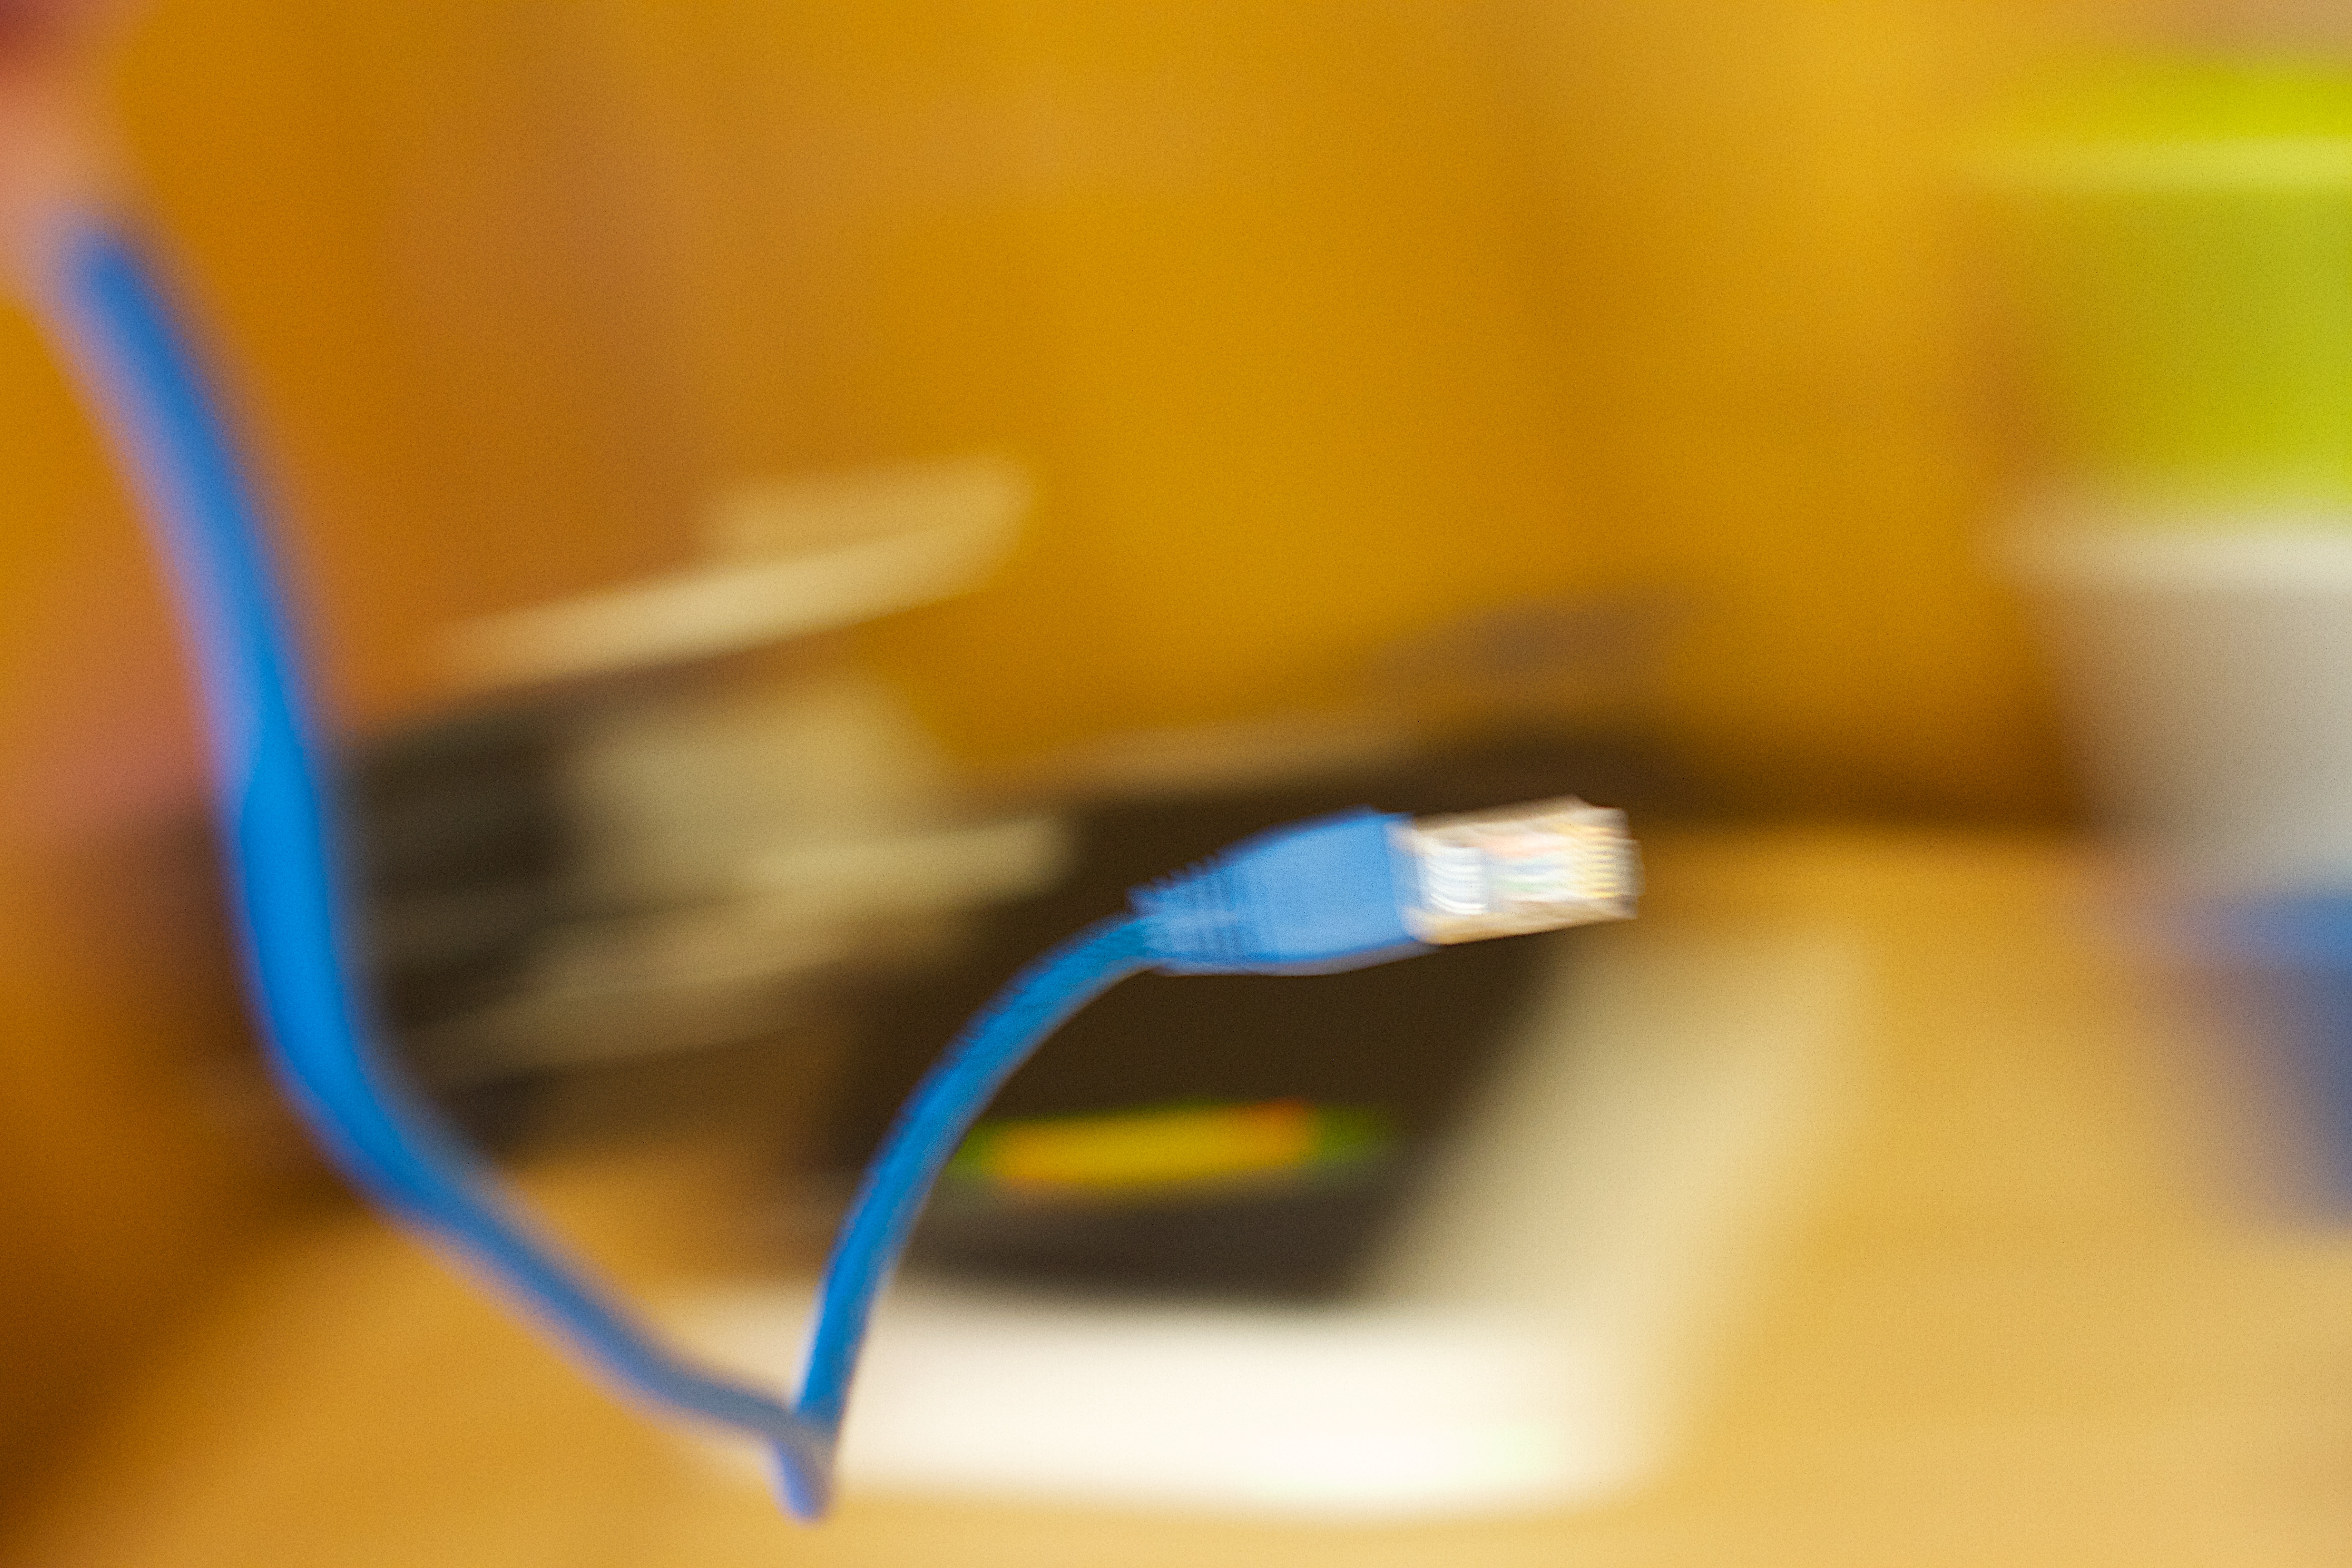
hand, light, internet, color, blue, yellow, lighting, close up, product, glasses, macro photography, 20136365, vision care